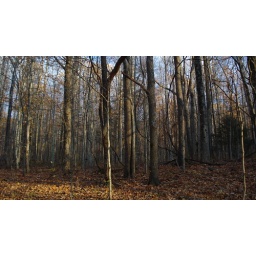
trees in forest